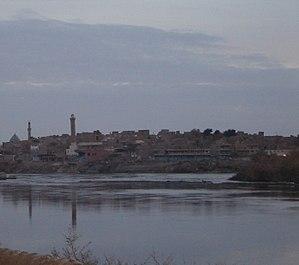
Hit est une ville d’Irak, de la province d’Al-Anbâr, située au nord-ouest de Ramadi. C'est une ville de 105 825 habitants environ, située sur l'Euphrate.